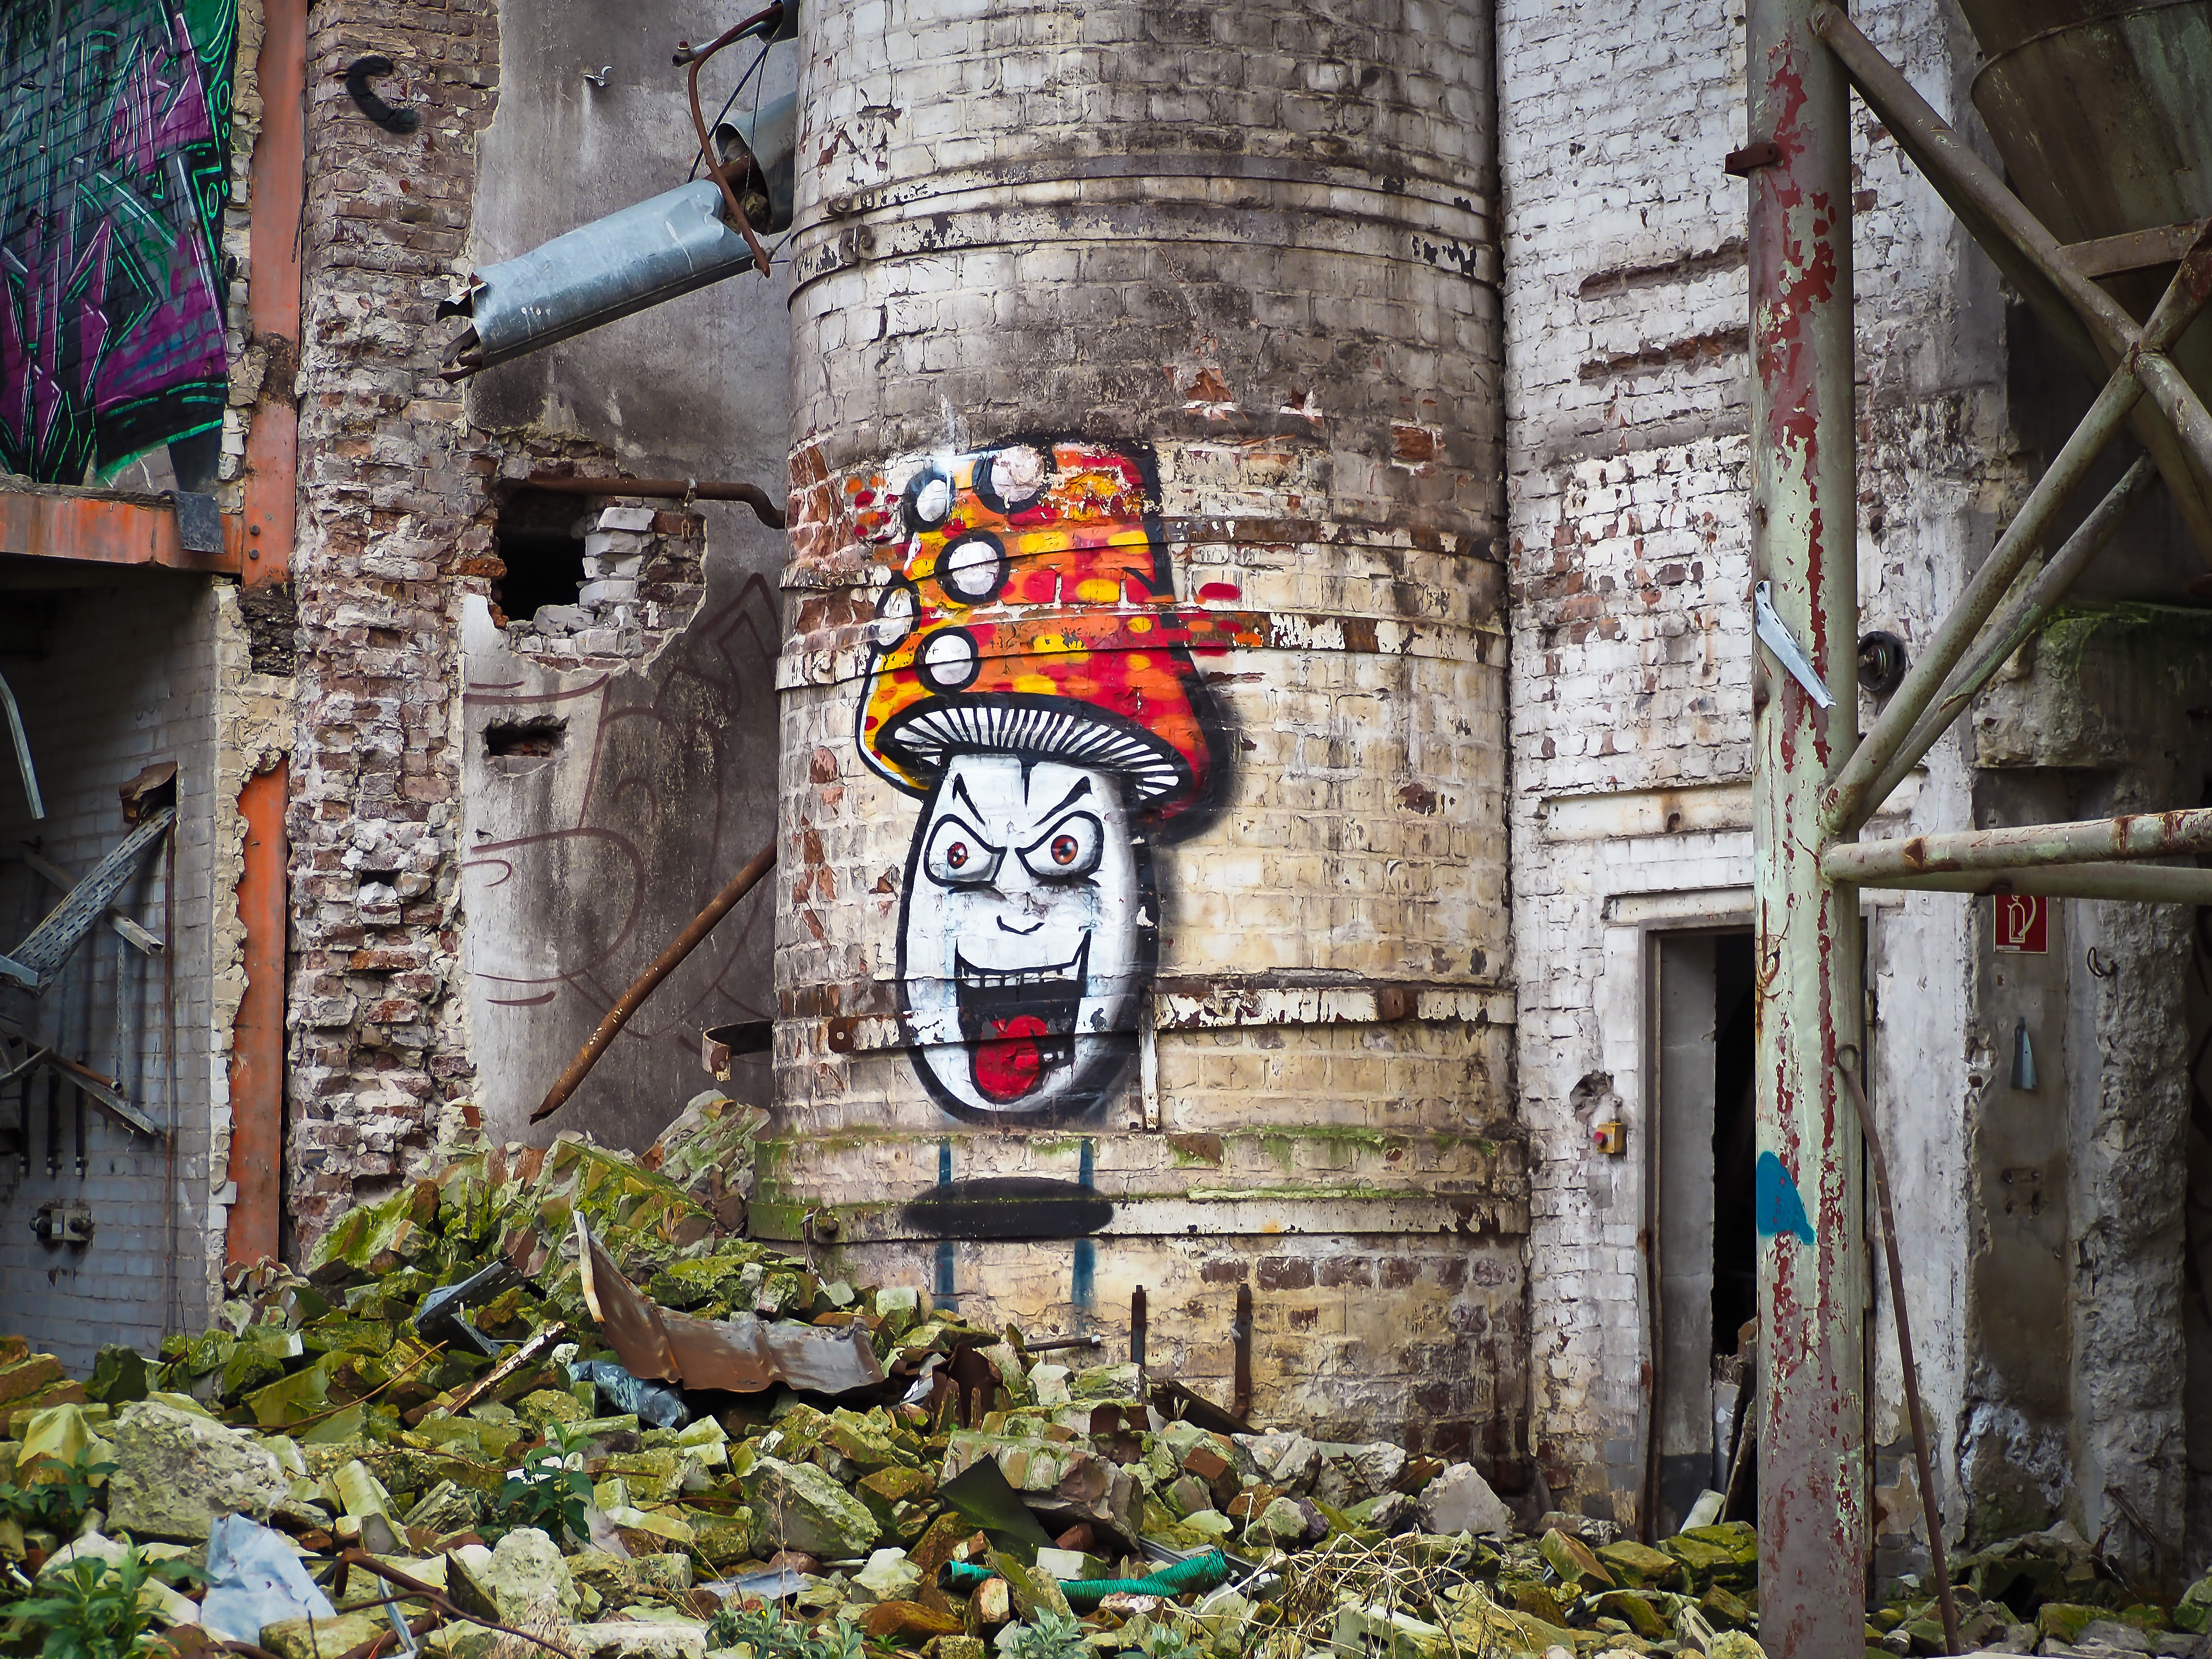
road, street, building, alley, wall, abandoned, junk, graffiti, street art, art, vandalism, infrastructure, dilapidated, neighbourhood, urban area, ancient history